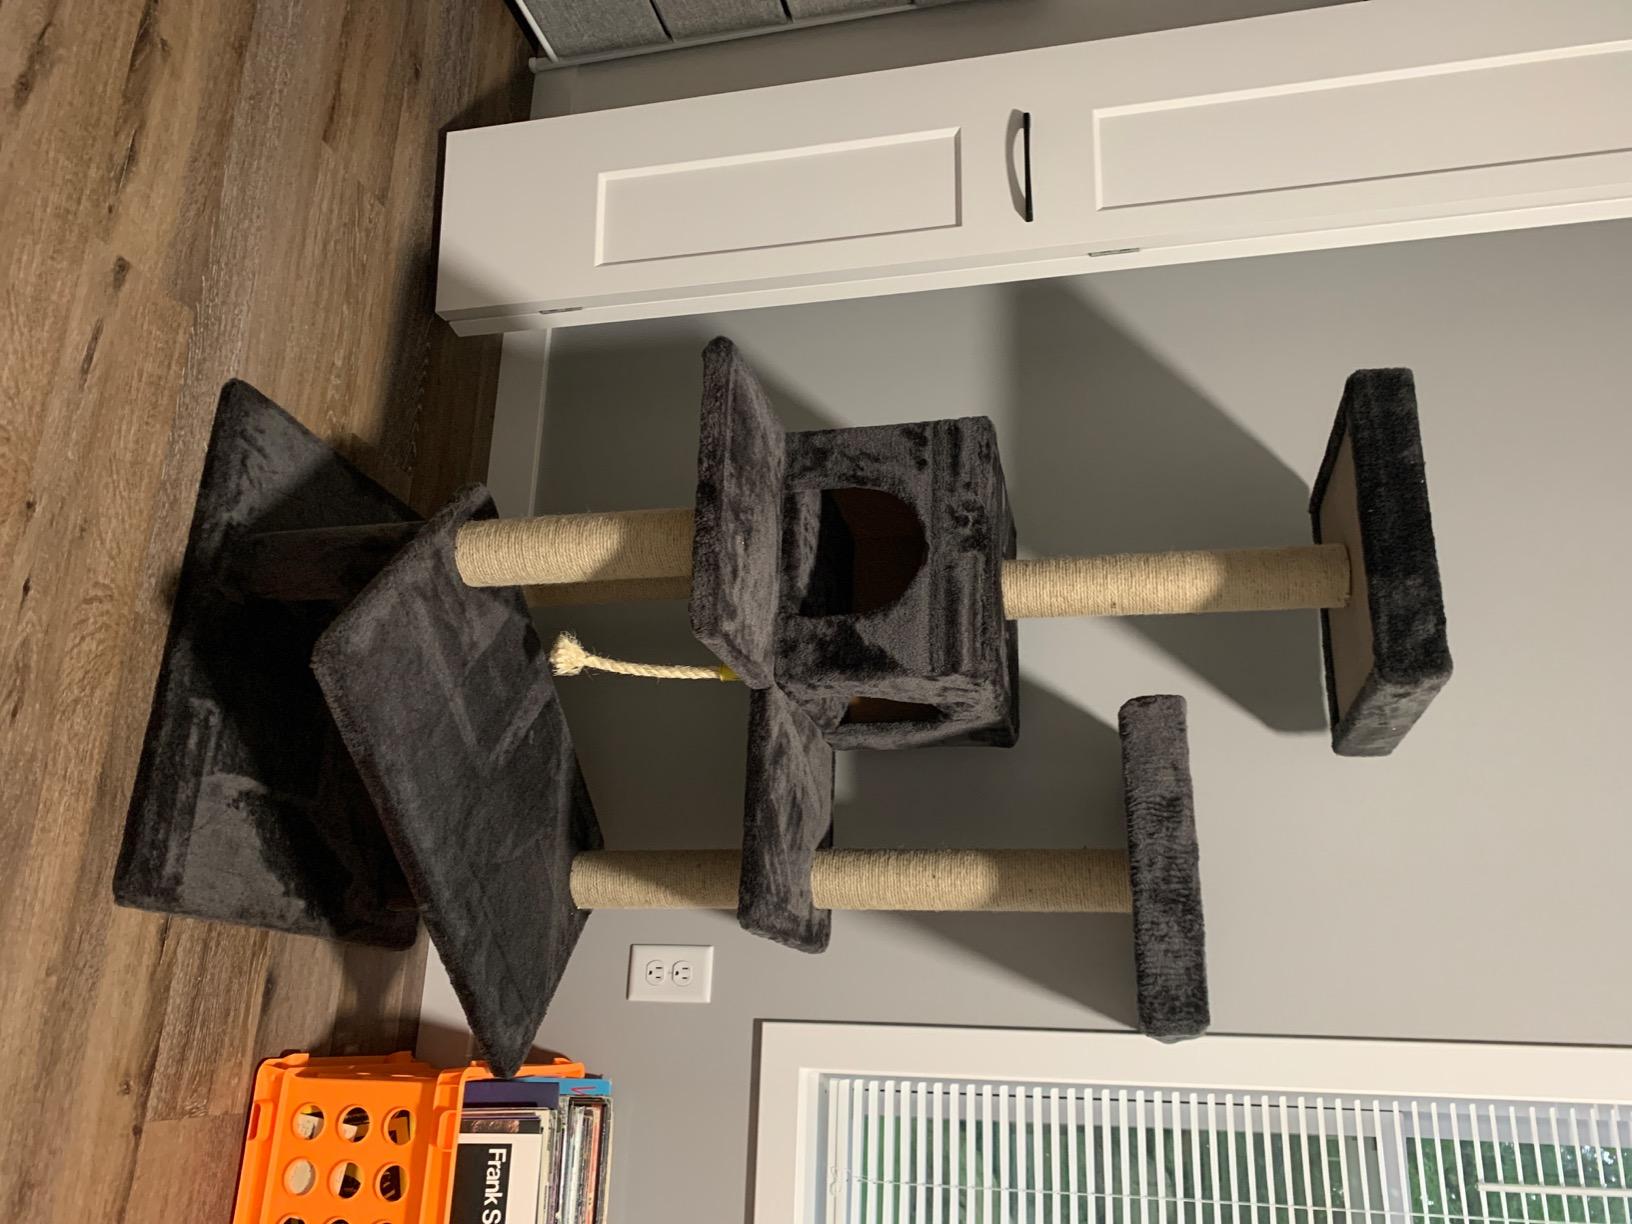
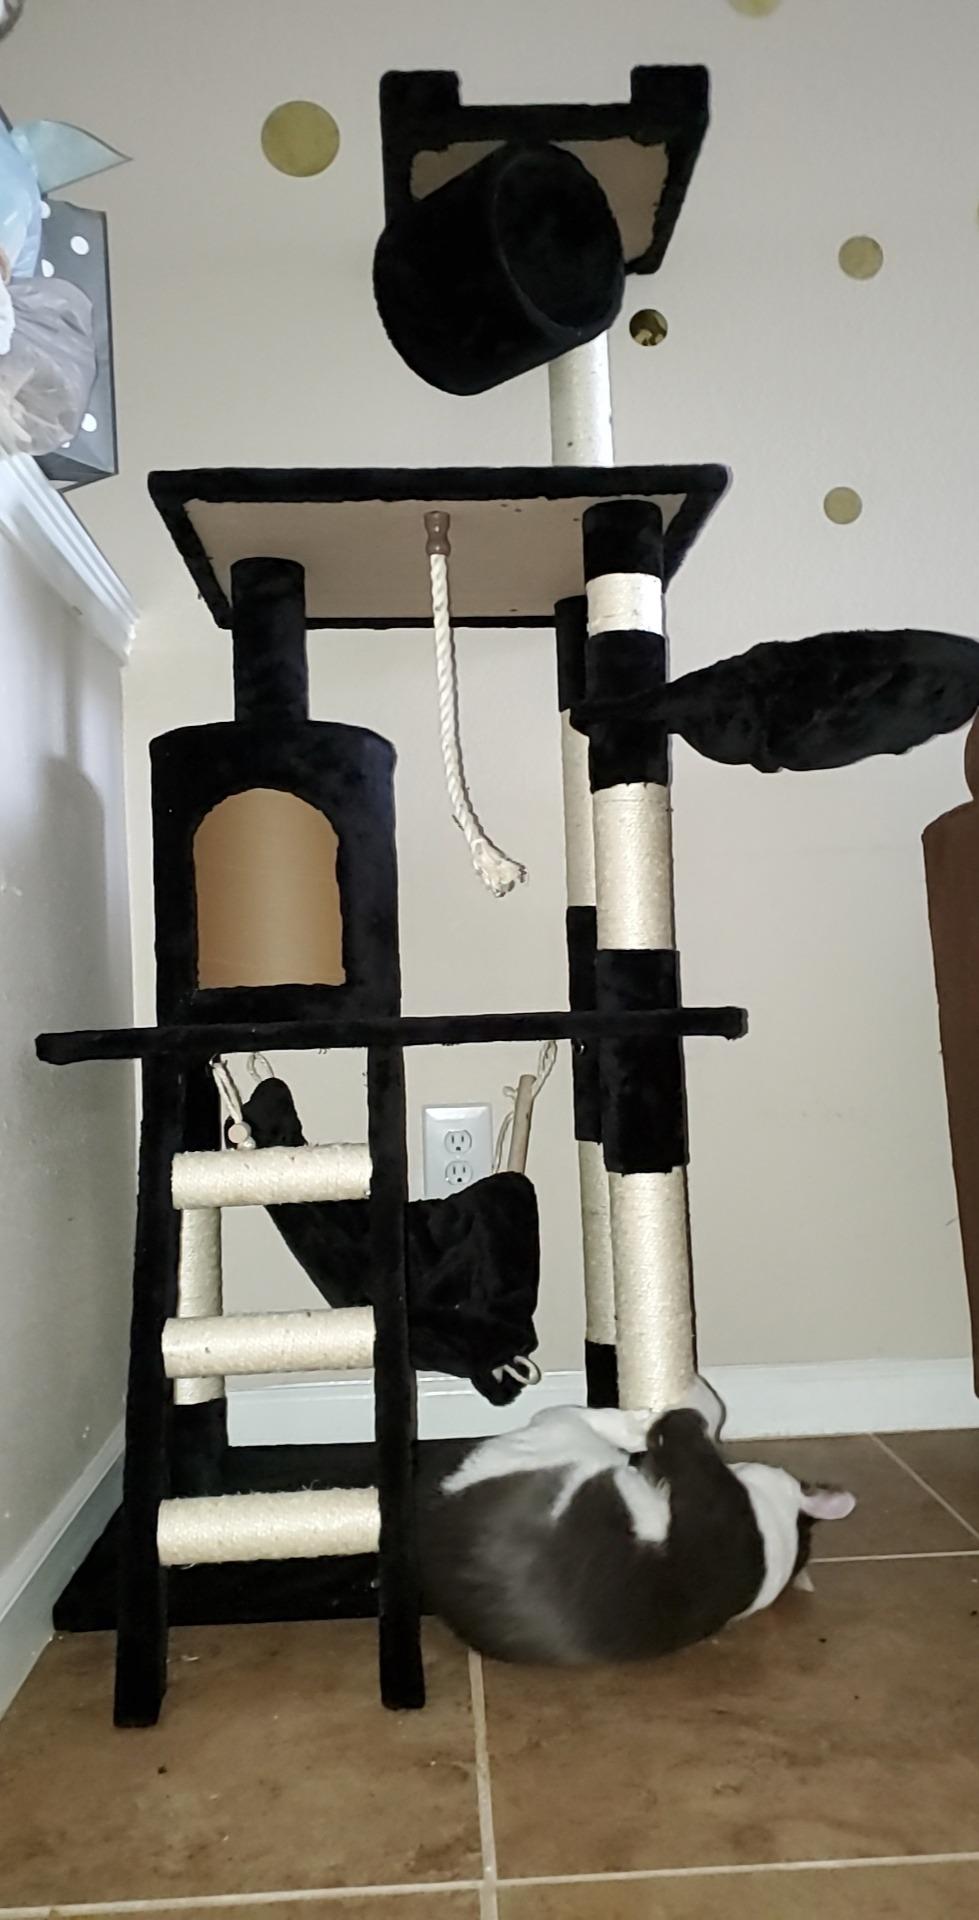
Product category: items_cat tree
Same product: no